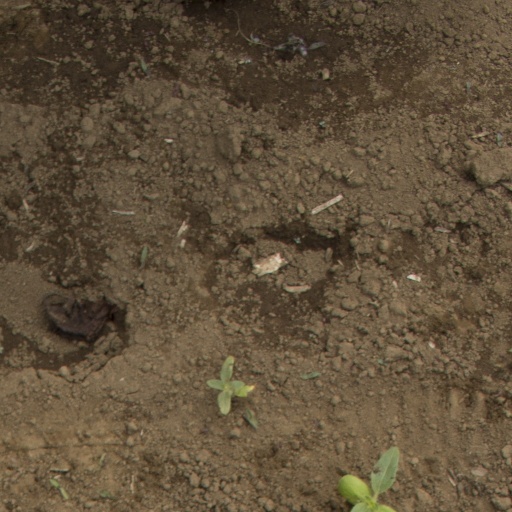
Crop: Jerusalem artichoke